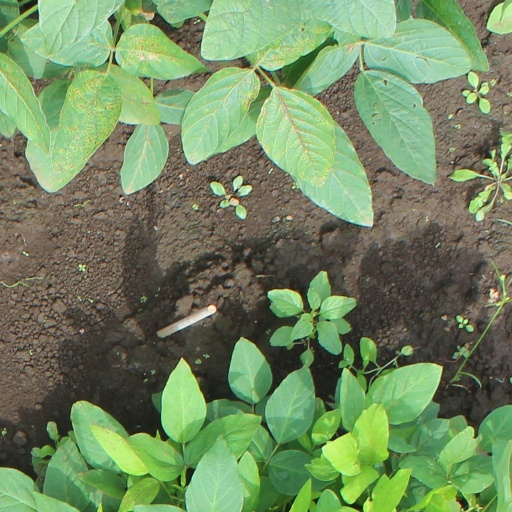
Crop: soybean